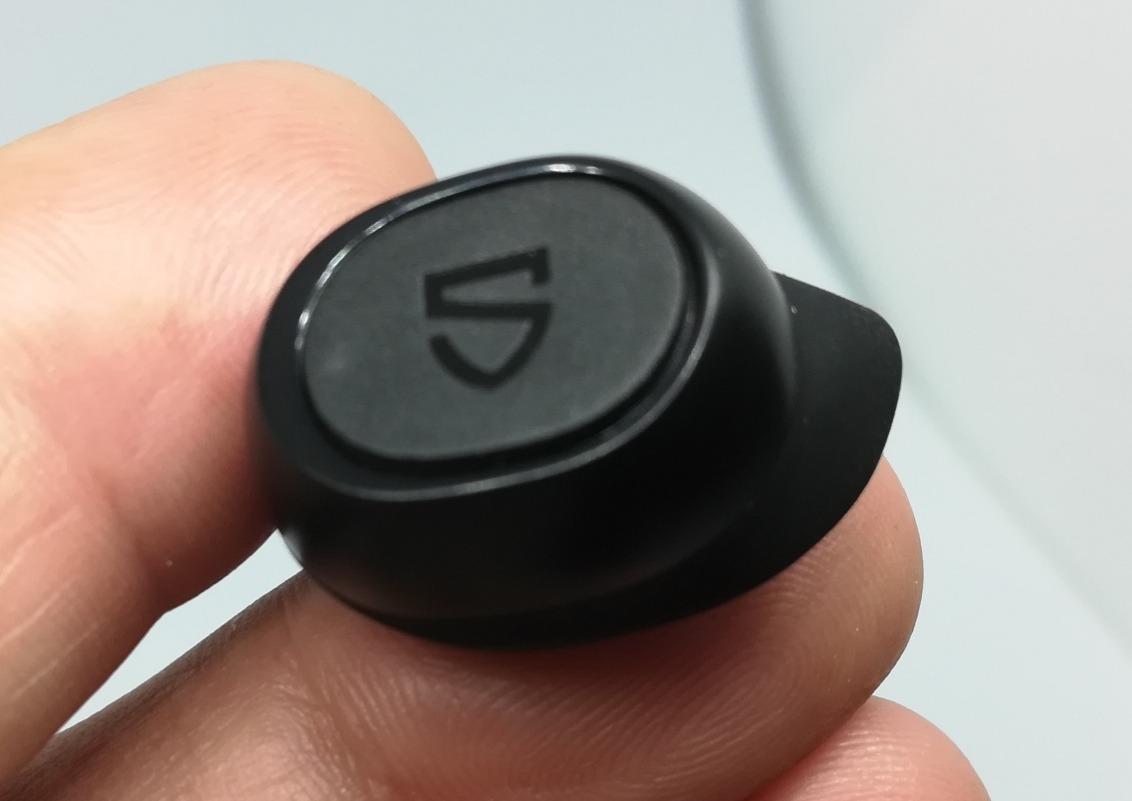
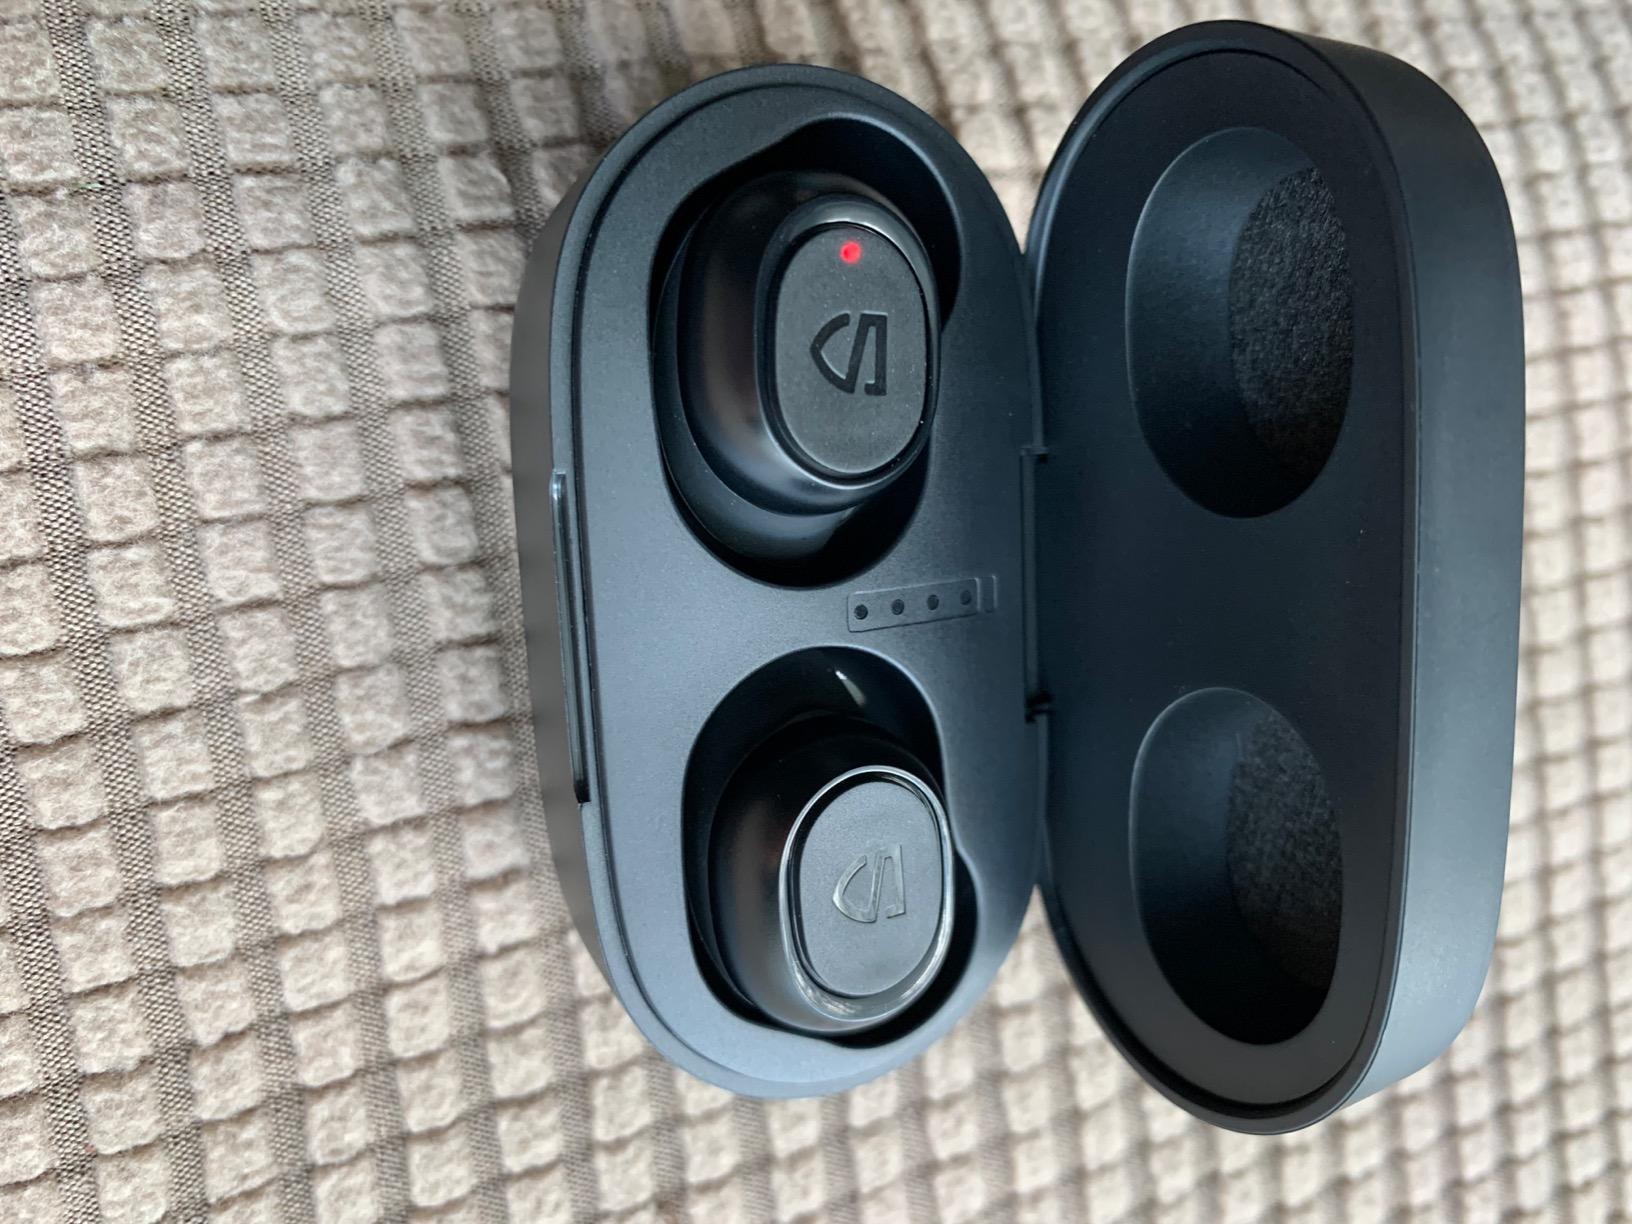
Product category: earbuds
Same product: yes